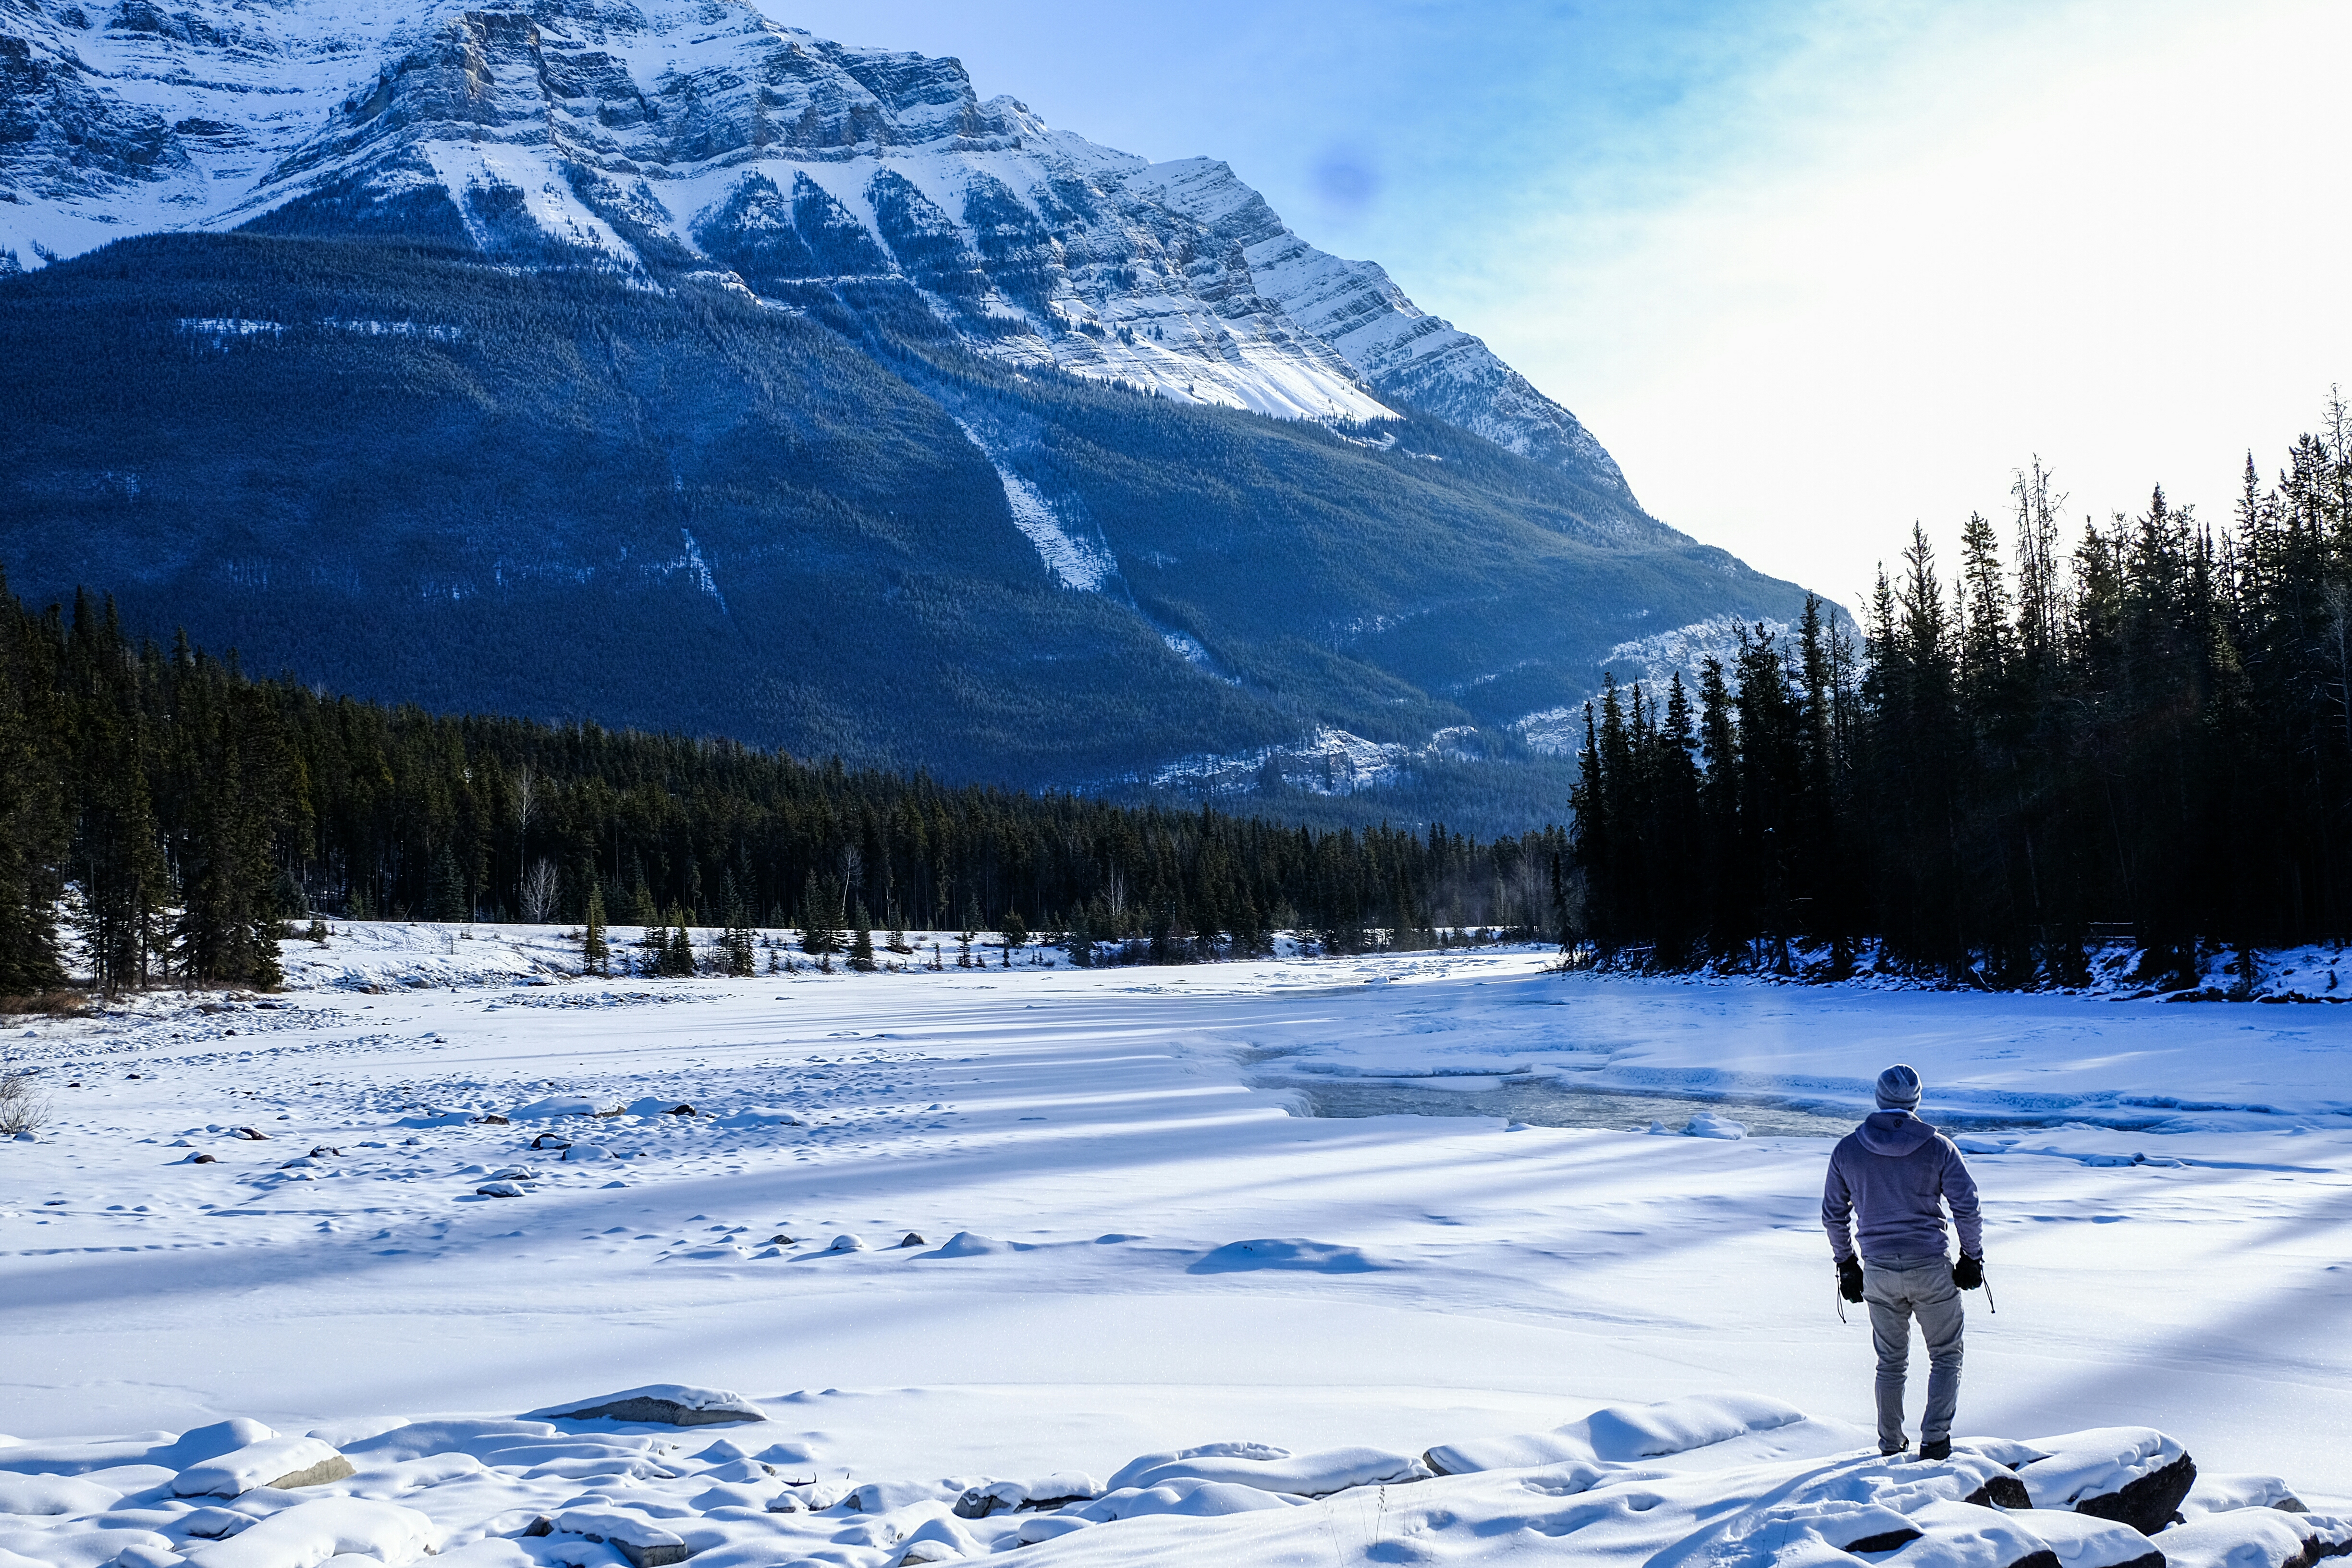
person, mountain, snow, winter, mountain range, standing, vehicle, weather, snowshoe, blue, season, winter sport, alps, footwear, ski touring, ski mountaineering, mountainous landforms